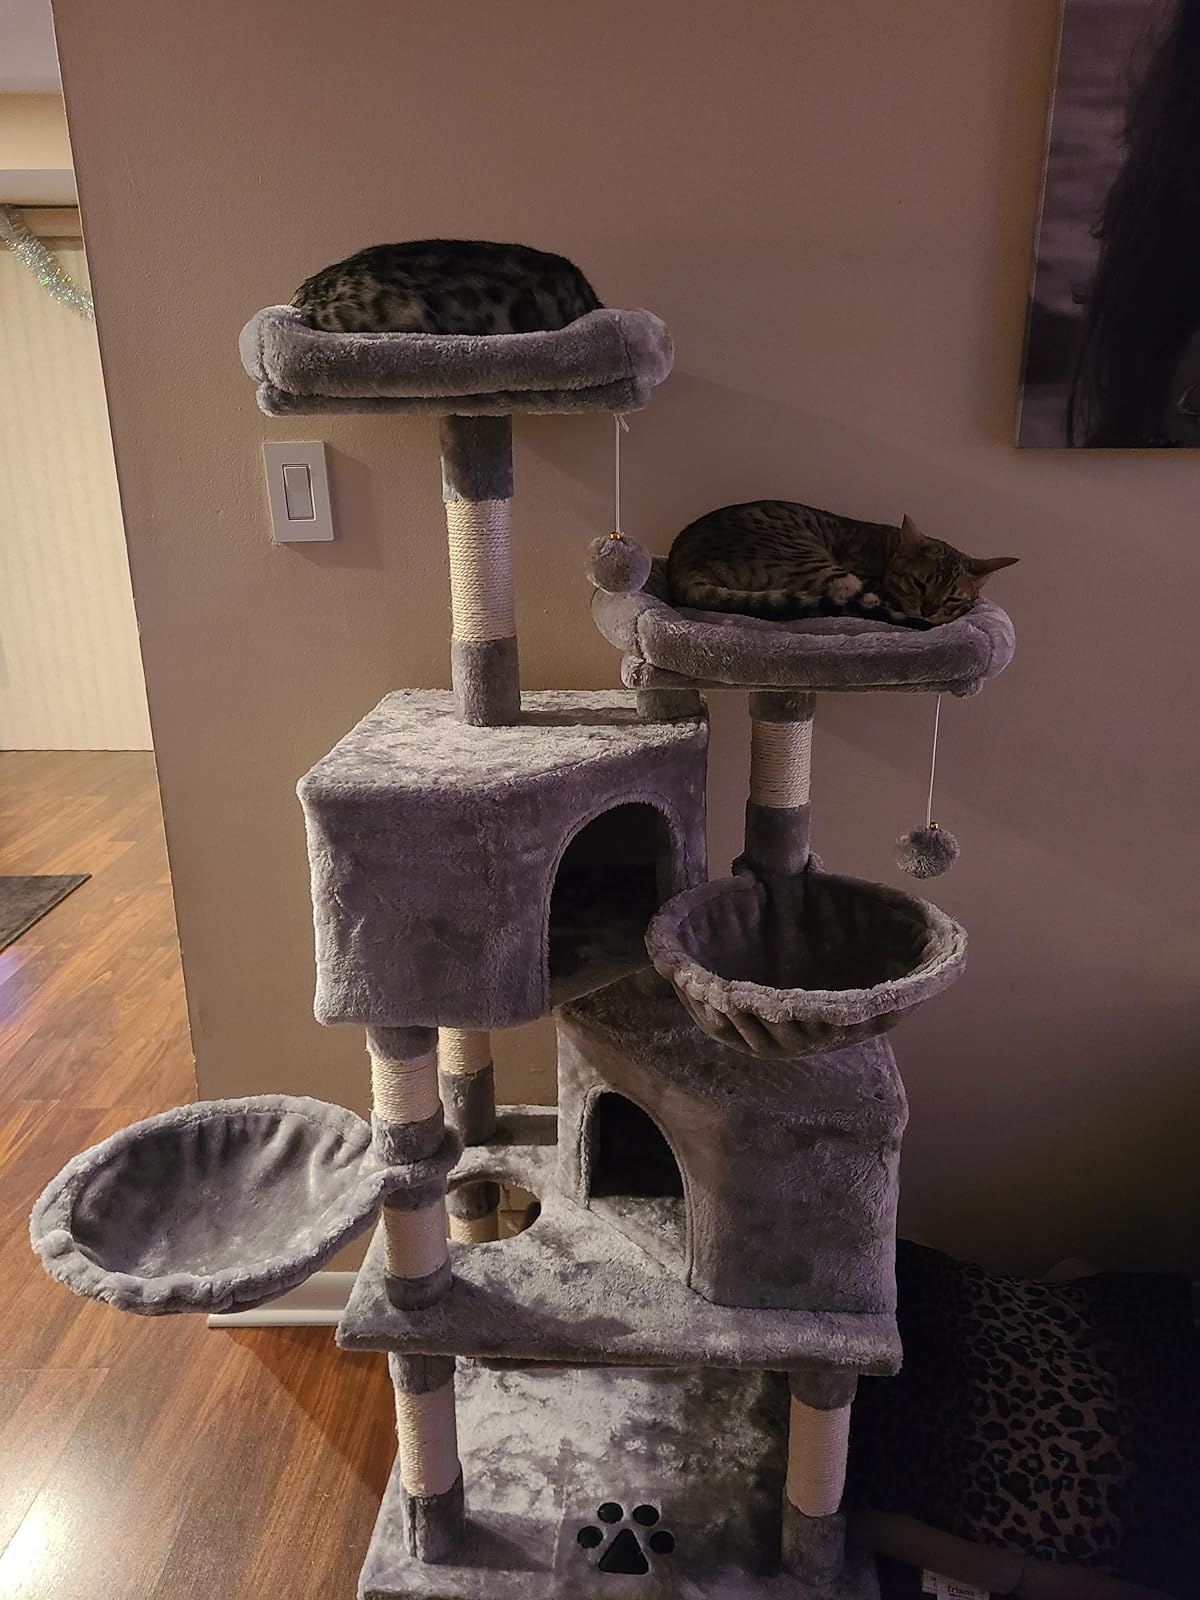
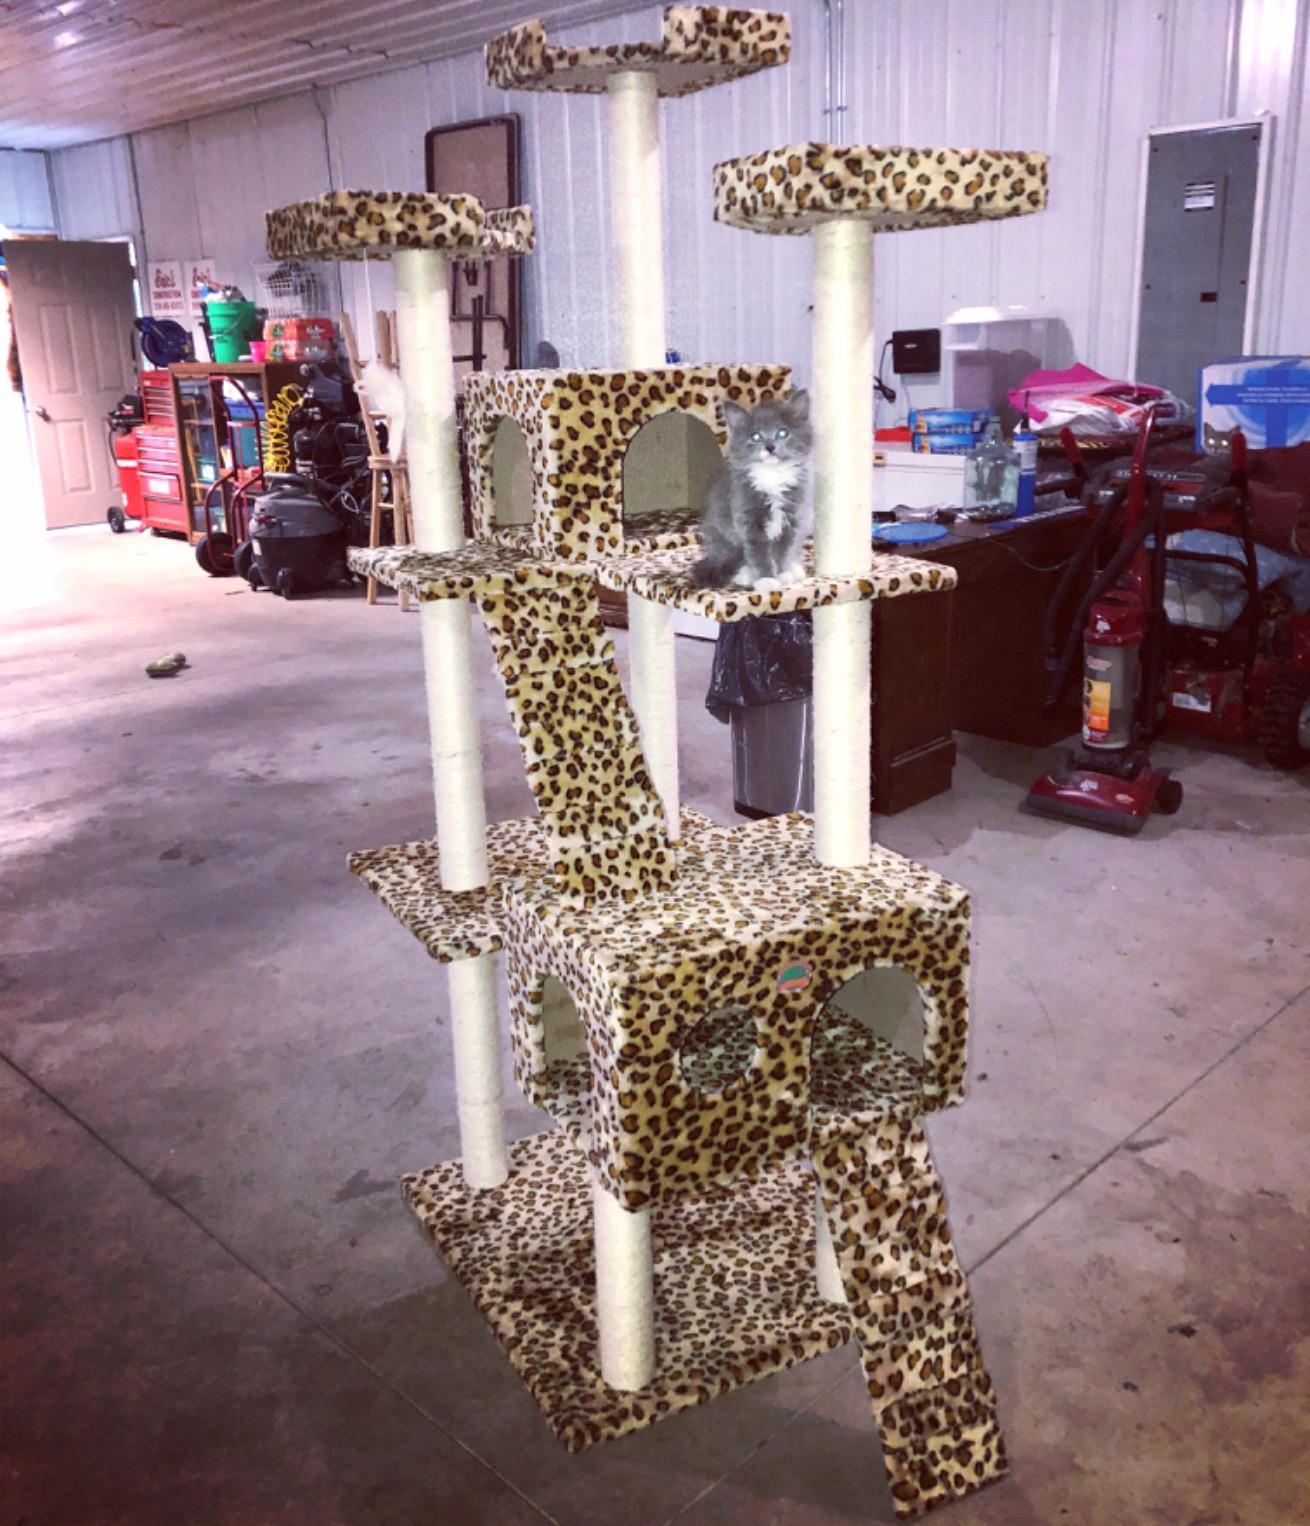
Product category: items_cat tree
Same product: no